Candy Montgomery

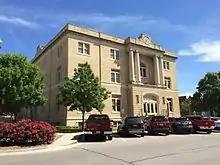
Old Collin County courthouse in McKinney, Texas, 2012

Candy Montgomery was represented by civil law attorney Don Crowder and defense attorney Robert Udashen. The trial, over which District Judge Tom Ryan was appointed to preside, was held in McKinney, Texas, and lasted eight days. Montgomery pleaded self-defense, alleging that she had defended herself after being attacked by Gore following a confrontation about Montgomery's affair with her husband, Allan. She stated that she was compelled to use an axe after Gore attempted to strike her moments before with the same weapon.